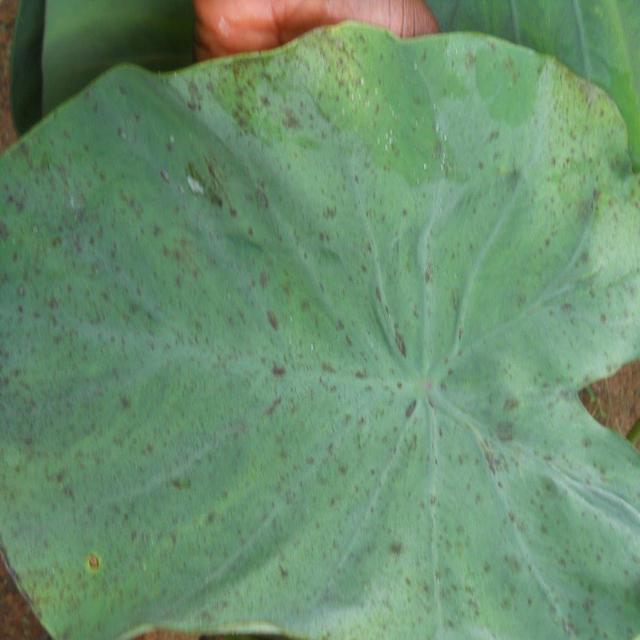
Label: Healthy